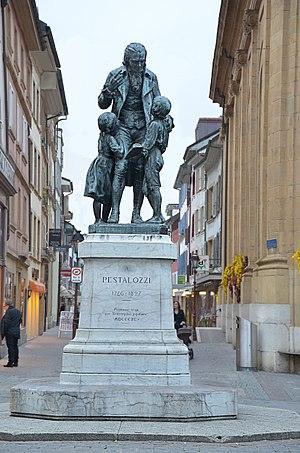
statue en bronze de Johann Heinrich Pestalozzi, au centre d'Yverdon-les-Bains, au bord du lac de Neuchâtel, canton de Vaud, Suisse.
Yverdon-les-Bains est une ville et une commune suisse du canton de Vaud, située dans le district du Jura-Nord vaudois, dont elle est le chef-lieu.